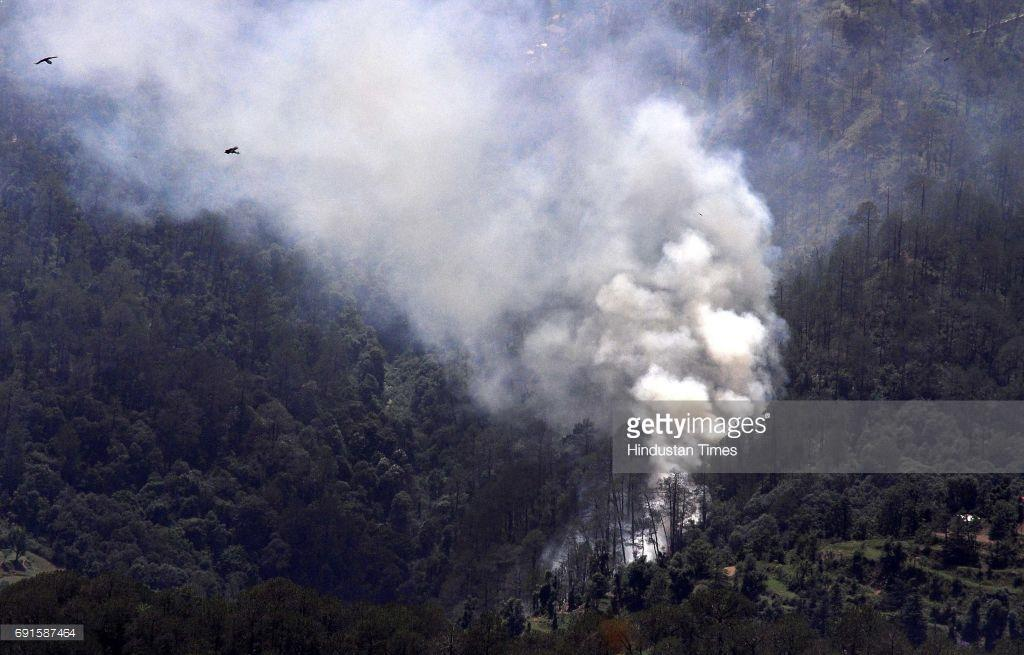
Fire: no
Smoke: yes